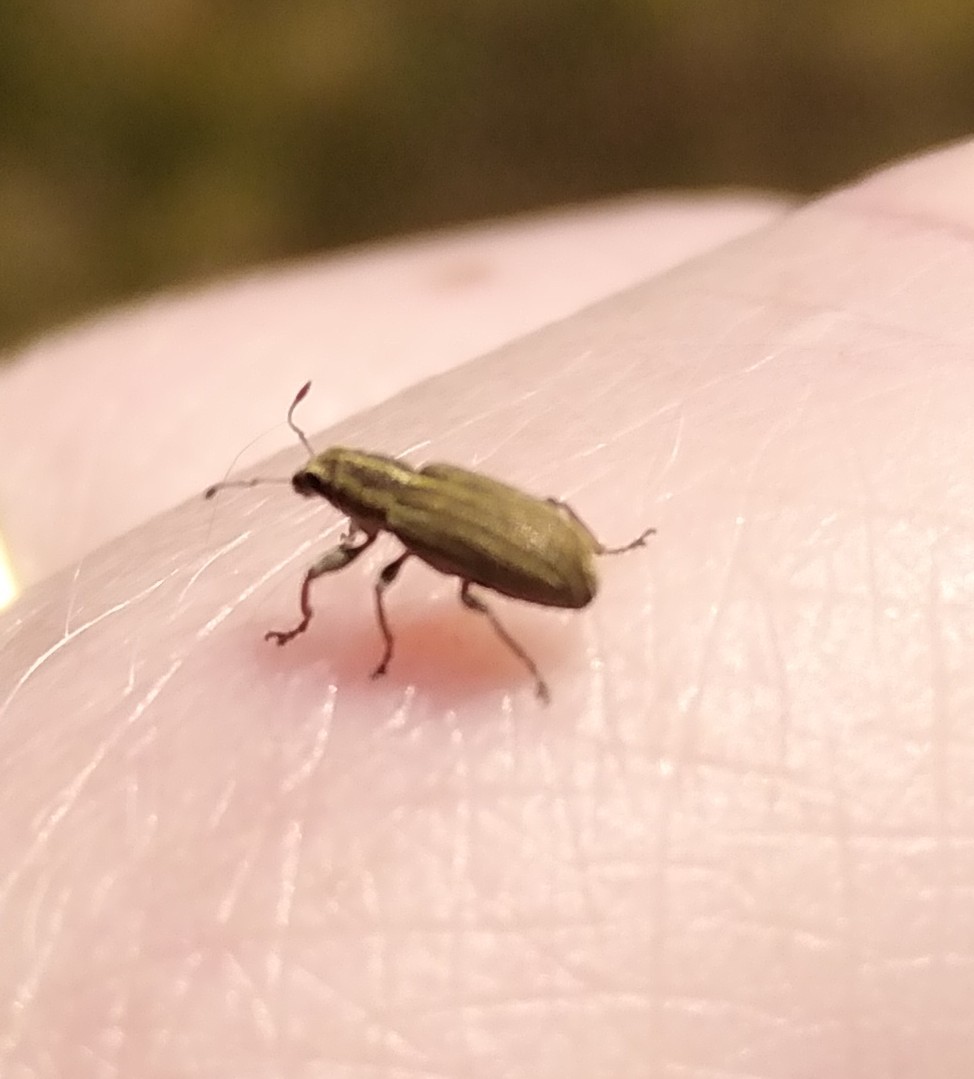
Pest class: pea_leaf_weevil